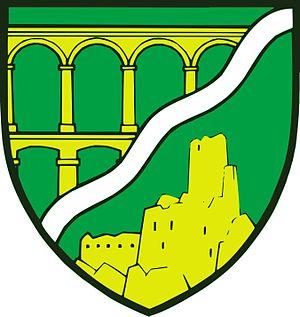
Breitenstein est une commune autrichienne du district de Neunkirchen en Basse-Autriche.